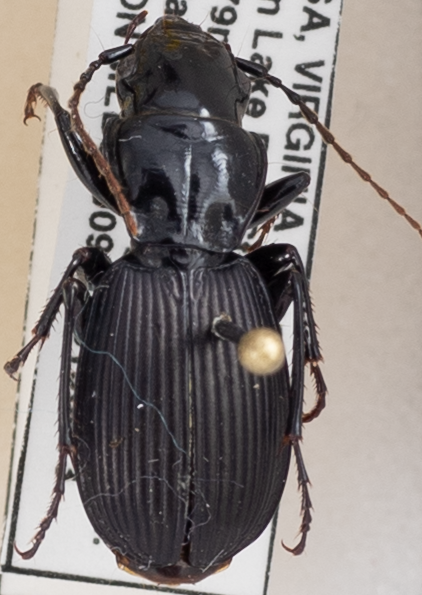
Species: Pterostichus moestus
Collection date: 2019-08-13
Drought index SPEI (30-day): -0.03
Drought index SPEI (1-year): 1.69
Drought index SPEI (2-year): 1.69